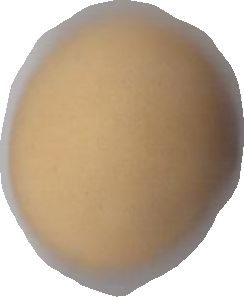
Variety: Dega